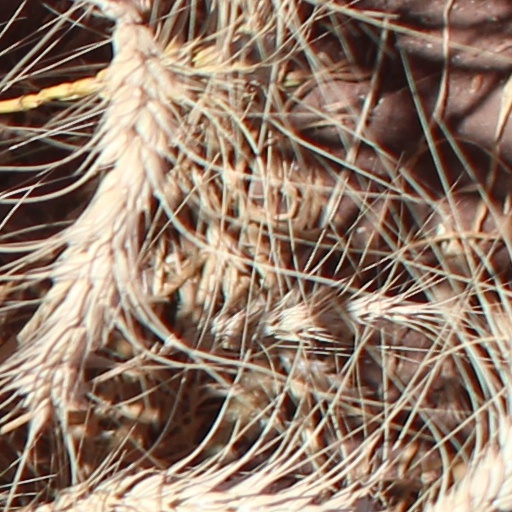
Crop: wheat